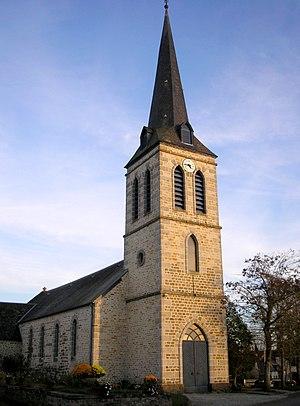
Saint-Patrice-du-Désert (Normandie, France). L'église Saint-Patrice.
Saint-Patrice-du-Désert est une commune française, située dans le département de l'Orne en région Normandie, peuplée de 199 habitants.